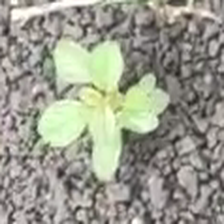
Weed species: Lamber_Quarter_plant(Chenopodium )